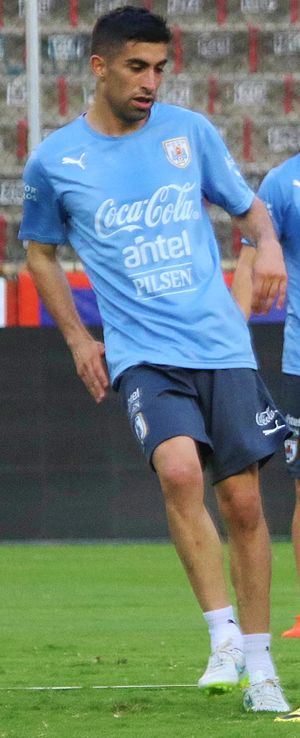
Michael Santos
Michael Santos under landsholdssamling for Uruguay.
Michael Nicolás Santos Rosadilla er en uruguayansk fodboldspiller, der spiller for den danske klub F.C. København, hvortil han kom i august 2019.